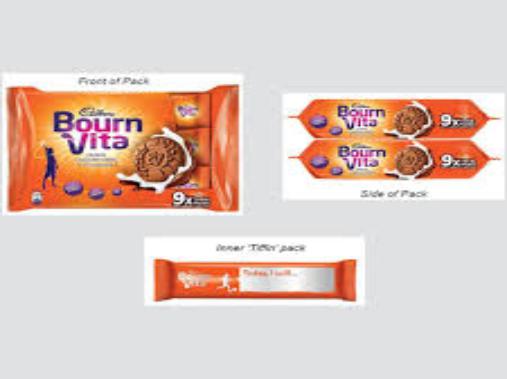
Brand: Bournvita
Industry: Food